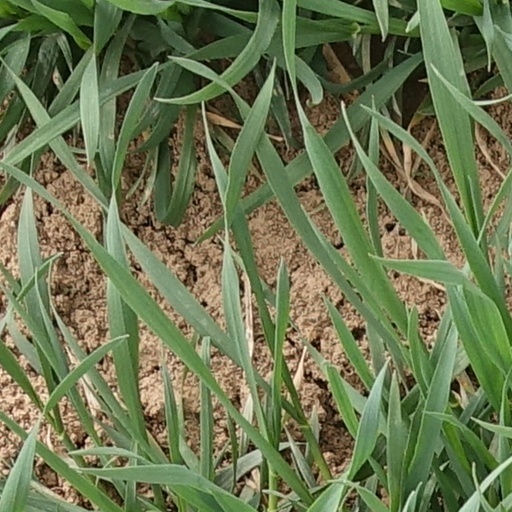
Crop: wheat